Blakiston's Line

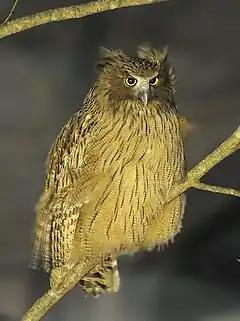
Blakiston's fish owl was named after Thomas Blakiston

Besides birds, animals that are of different origins north and south of the Blakiston Line include wolves, bears and chipmunks. Monkeys do not even live north of Blakiston's Line. The following table gives some examples of animal species involved: